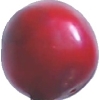
Label: cherry_wax_red